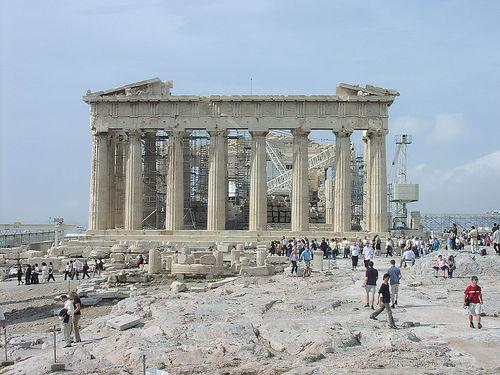
Weather: cloudy or overcast